Federica Mogherini

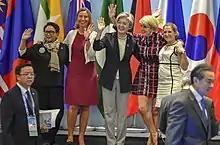
Mogherini with Retno Marsudi, Kang Kyung-wha, Julie Bishop, and Chrystia Freeland at the ASEAN Regional Forum Retreat in Singapore on 4 August 2018

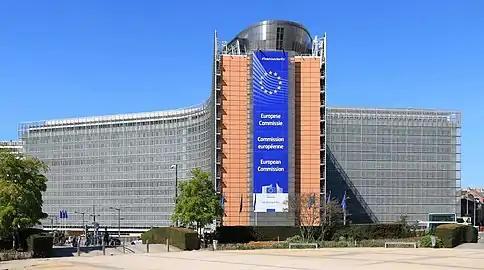
The headquarters of the European Commission, of which Mogherini was Vice-President from 2014 to 2019.

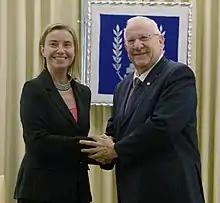
Mogherini with Israeli president Reuven Rivlin on 21 May 2015

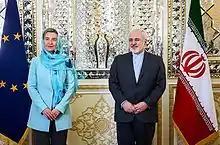
Mogherini with Iranian foreign minister Mohammad Javad Zarif on 16 April 2016

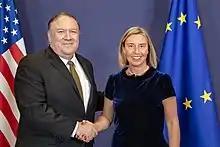
Mogherini with U.S. Secretary of State Mike Pompeo on 13 May 2019

In July 2014, given the large number of Italian MEPs belonging to the S&D Group following the 2014 European Parliament election, the European Council considered her as a candidate for the position of High Representative of the European Union for Foreign Affairs and Security Policy in Jean-Claude Juncker's new European Commission. On 13 July 2014, the "Financial Times" among other European newspapers reported that her nomination proposal had been opposed by the Baltic states and several Central-European countries, including Latvia, Estonia, Lithuania, and Poland, where her stance towards Russia concerning the Russo-Ukrainian war was considered to be too soft. Sweden, Ireland, Netherlands, and the United Kingdom also raised concerns, claiming the position should be filled by someone from the center-right and by a candidate from outside Germany, France, and Italy. On 1 August 2014, Italian prime minister Matteo Renzi formally nominated her by letter to Juncker, the European Commission president-elect, as Italy's official candidate for Commissioner.